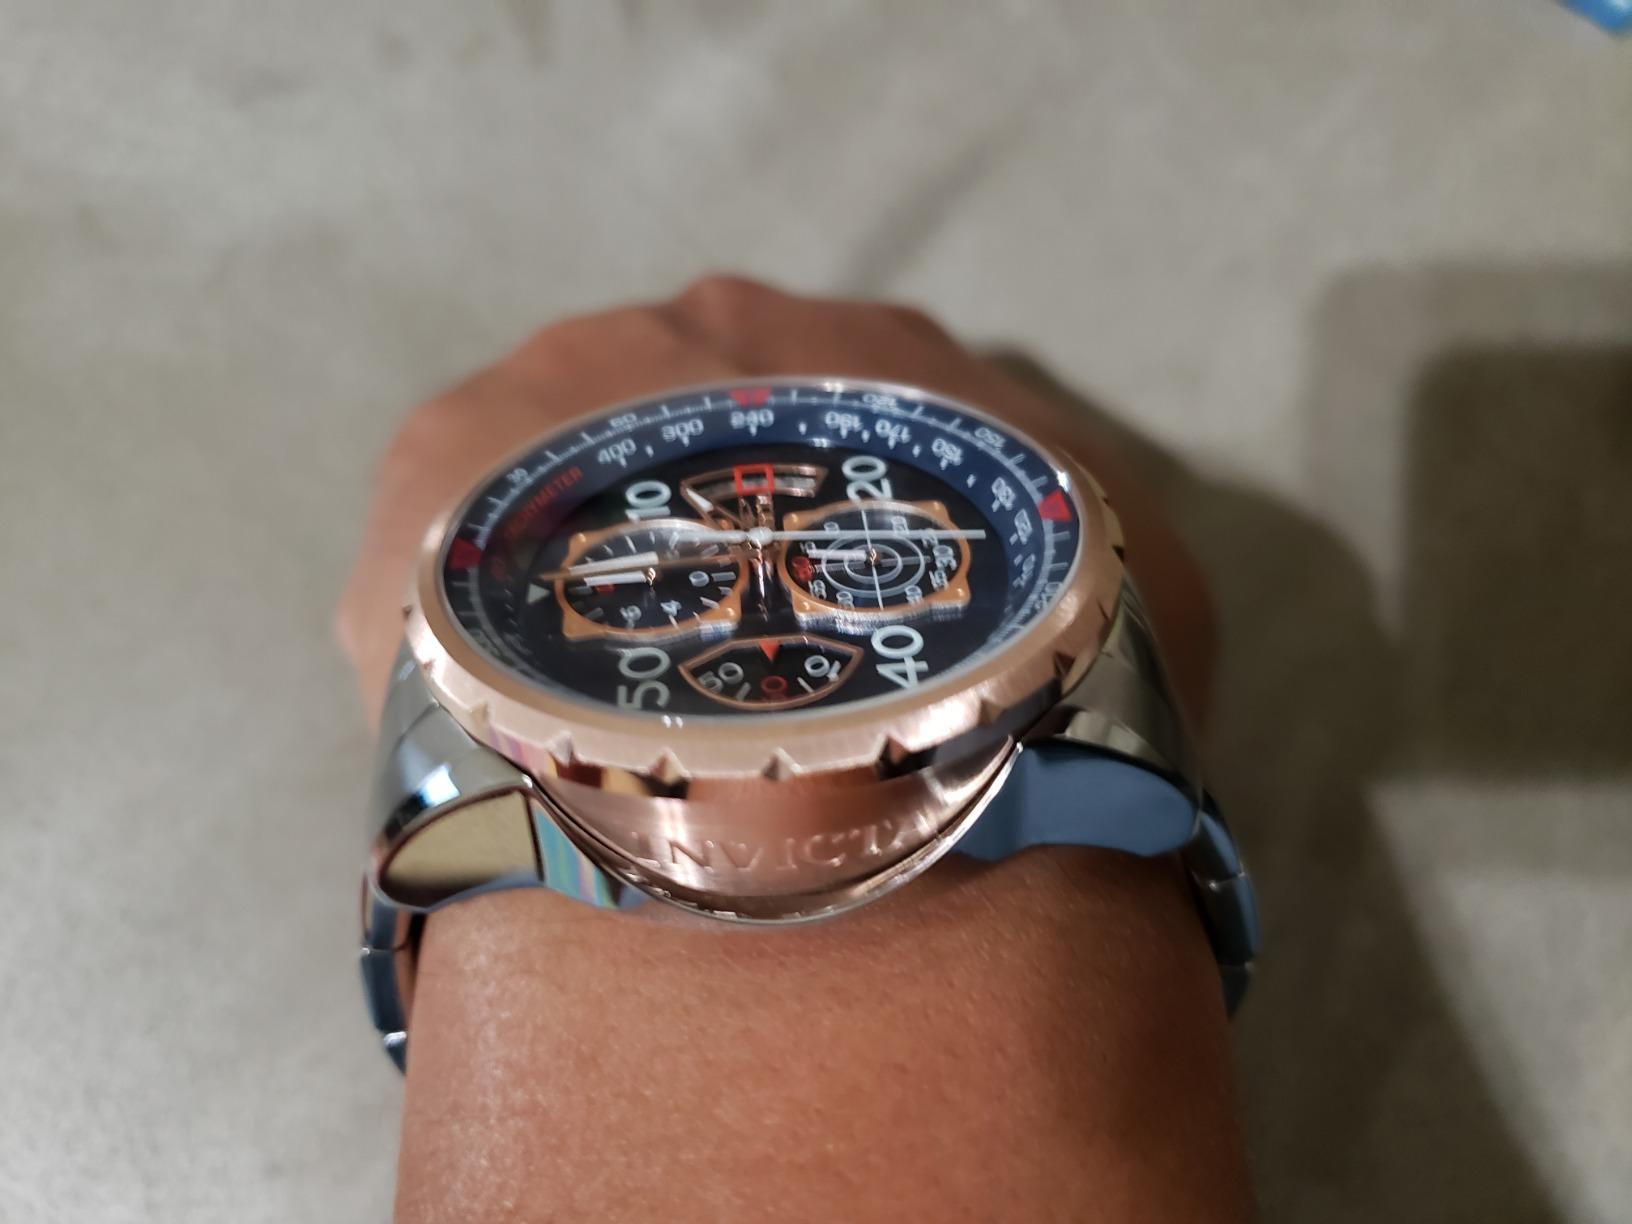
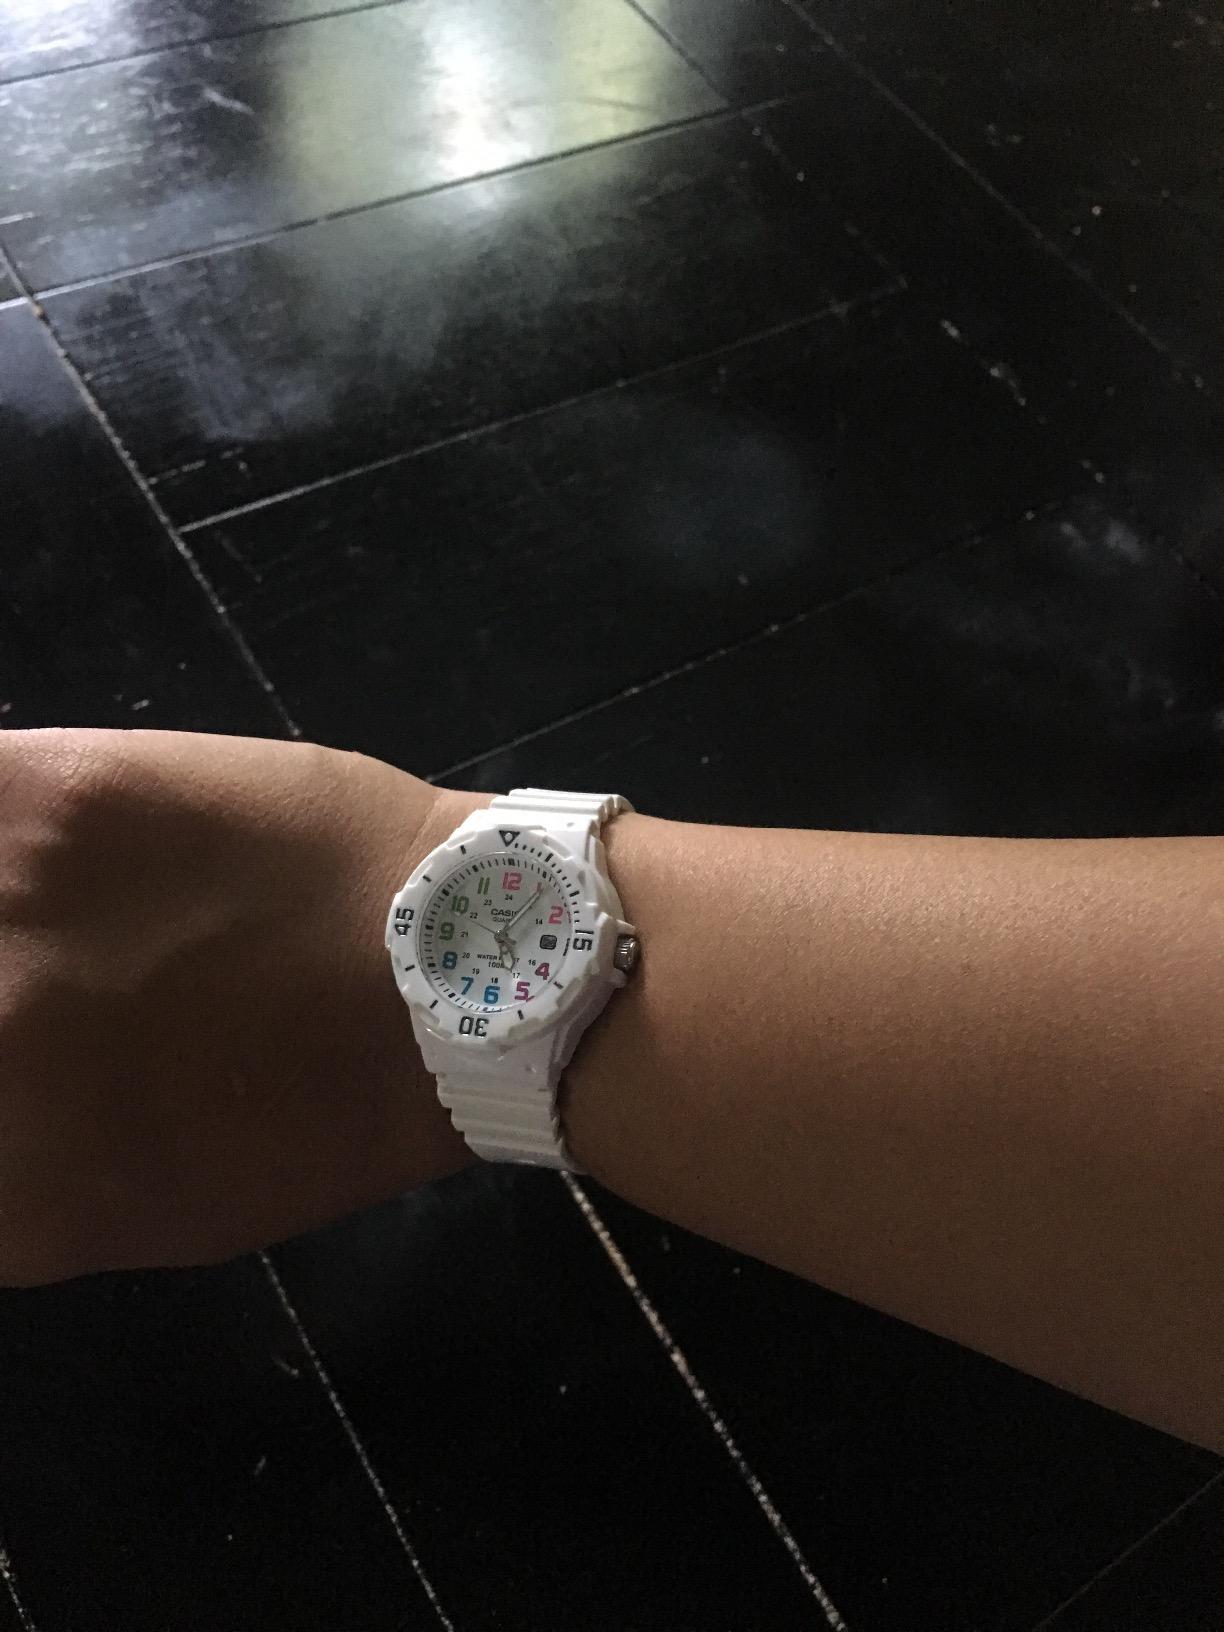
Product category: accessories_watch
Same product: no